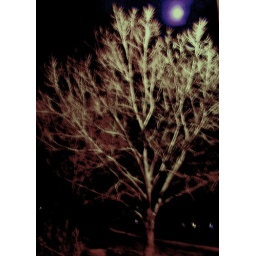
bare tree in moonlight - nolan street